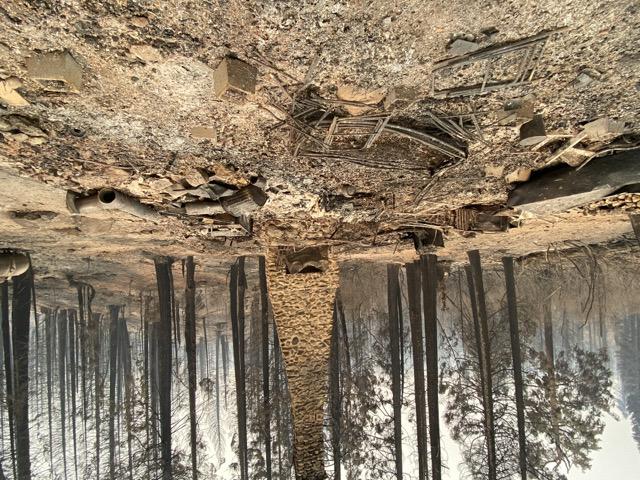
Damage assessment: destroyed